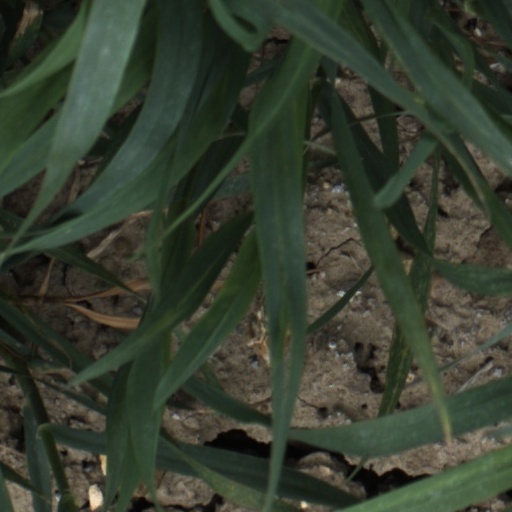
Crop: wheat